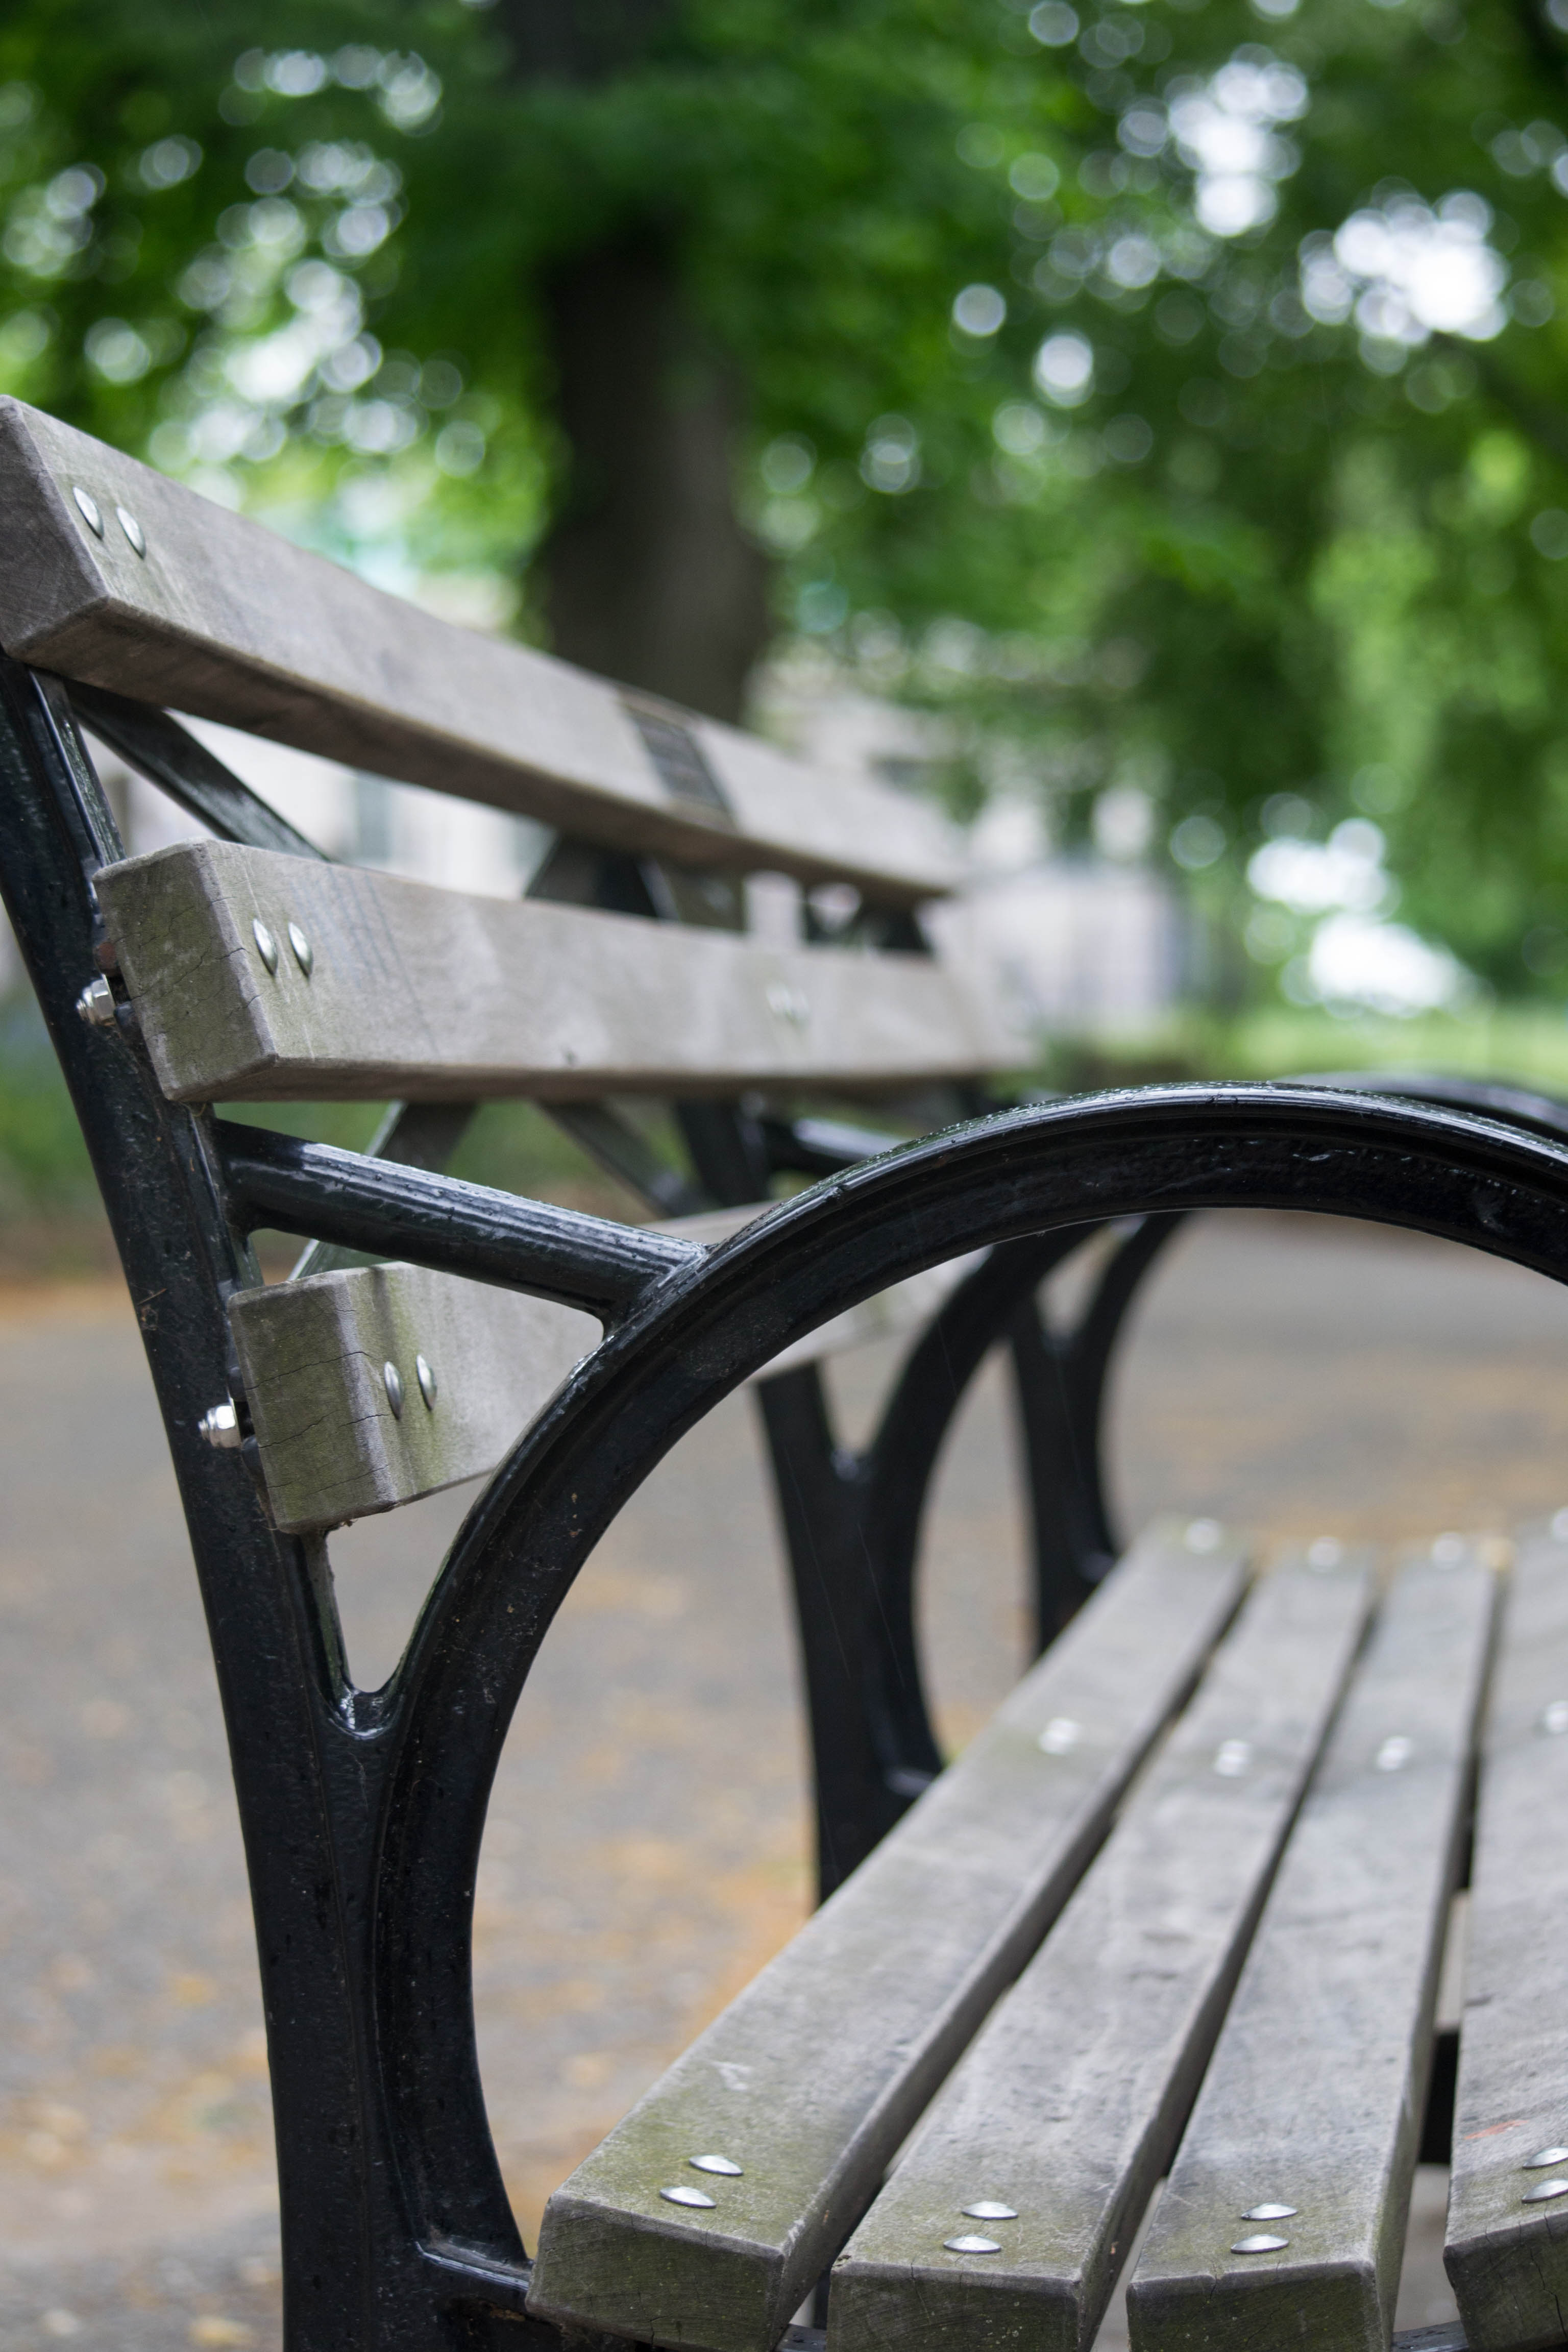
light, wood, wheel, sunlight, chair, green, black, furniture, iron